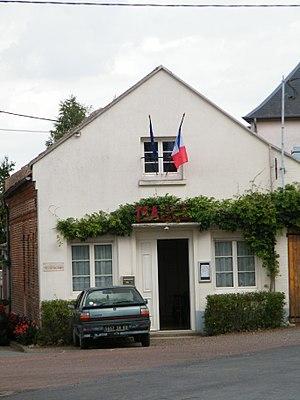
Mairie.
Fluy est une commune française située dans le département de la Somme, en région Hauts-de-France.